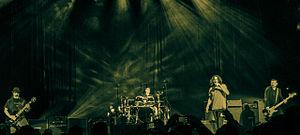
Soundgarden est un groupe de rock américain, originaire de Seattle, dans l'État de Washington. Il est formé en 1984 par le chanteur Chris Cornell, le guitariste Kim Thayil et le bassiste Hiro Yamamoto. Matt Cameron devient le batteur du groupe en 1986, tandis que Ben Shepherd devient le bassiste après le départ de Hiro Yamamoto en 1990. Avec Alice in Chains, Nirvana et Pearl Jam, Soundgarden est considéré par la presse spécialisée comme l'un des quatre groupes définissant le style musical grunge : le Big Four of Seattle. Il est également le premier groupe grunge à signer avec un label major, mais il n'atteint le succès commercial que pendant le pic de popularité du grunge au début des années 1990.